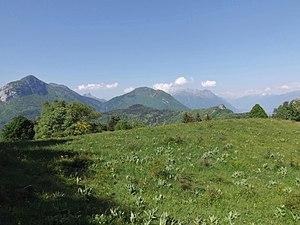
Vue panoramique depuis le sud du massif des Bauges, sur la commune de La Thuile, près de Chambéry en Savoie.
La Thuile est une commune française située dans le département de la Savoie, en région Auvergne-Rhône-Alpes.